Marineland of Canada

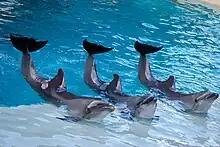
Dolphins of Marineland

Kiska was the last orca kept at Marineland until her death in 2023. She was nicknamed the World's Loneliest Orca because she spent the last 12 years of her life completely alone. Kiska was the last captive orca to be held in Canada as a result of the "Ending the Captivity of Whales and Dolphins Act."